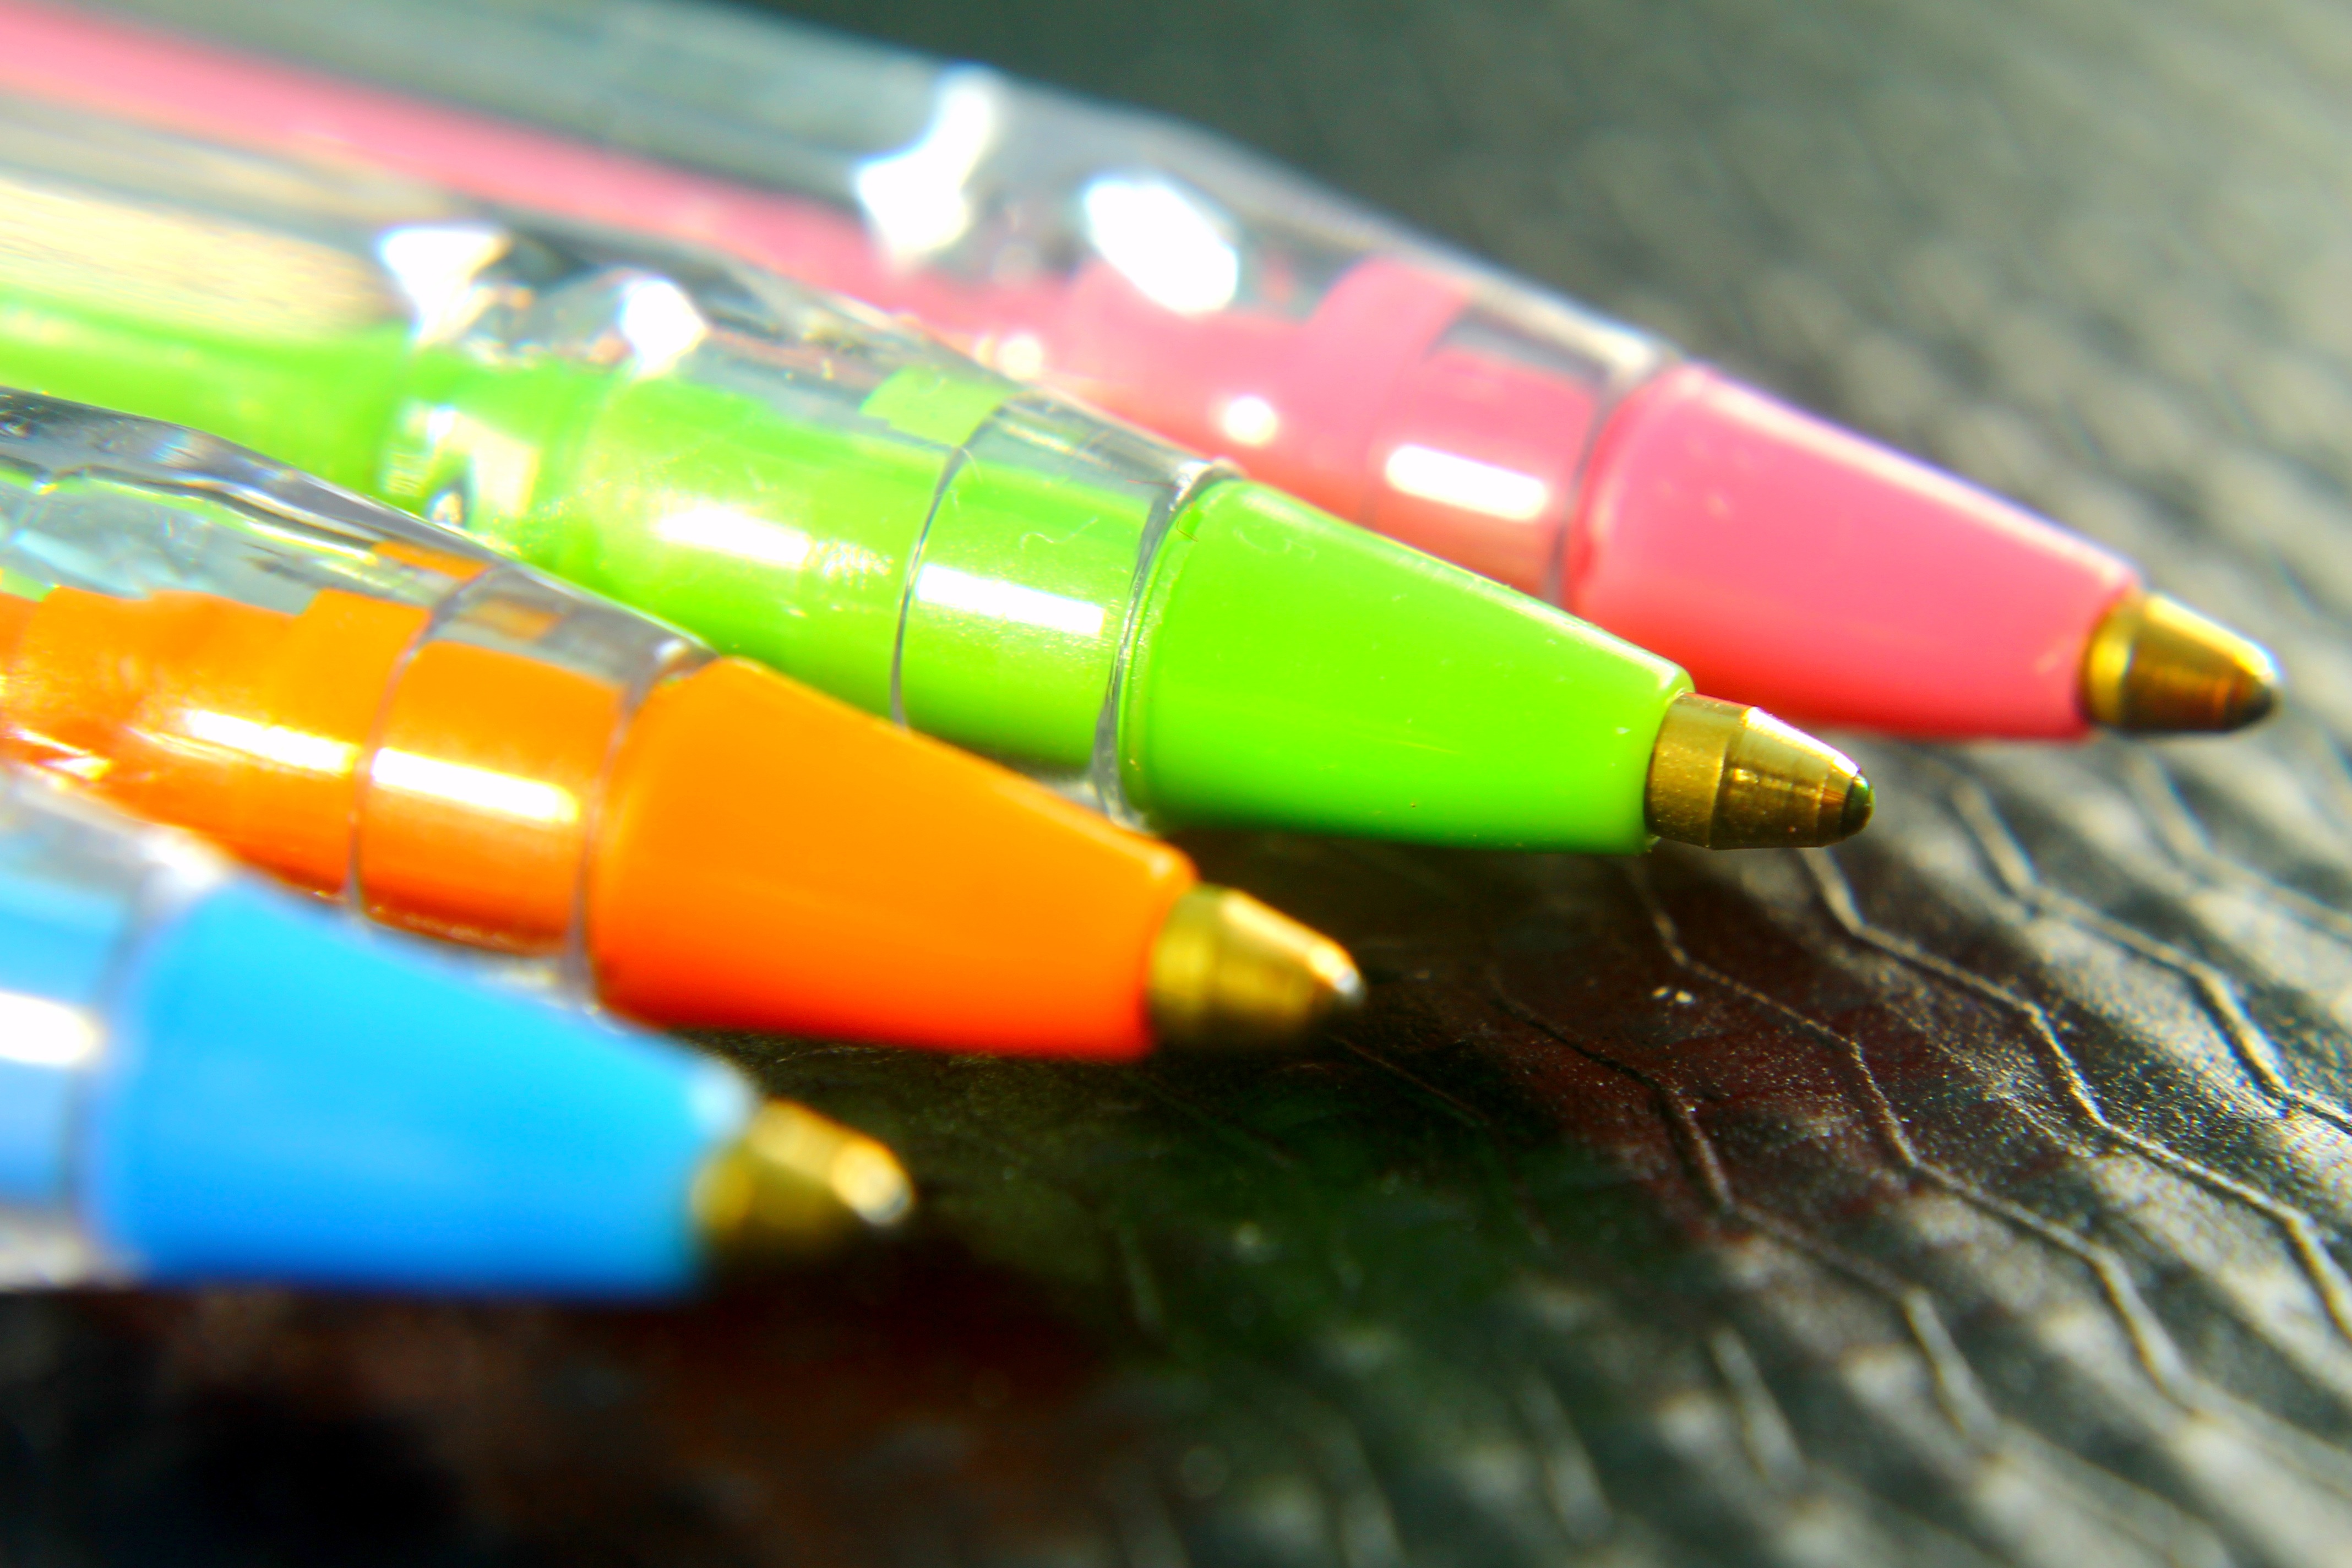
hand, pen, green, red, color, macro, colorful, yellow, close up, tip, tungsten, macro photography, ballpoint pen, gun accessory